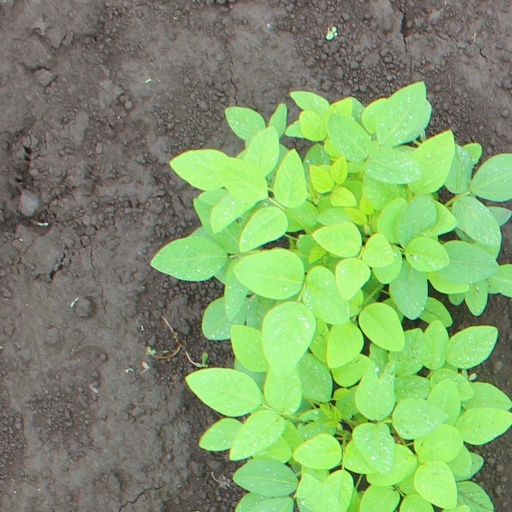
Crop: soybean